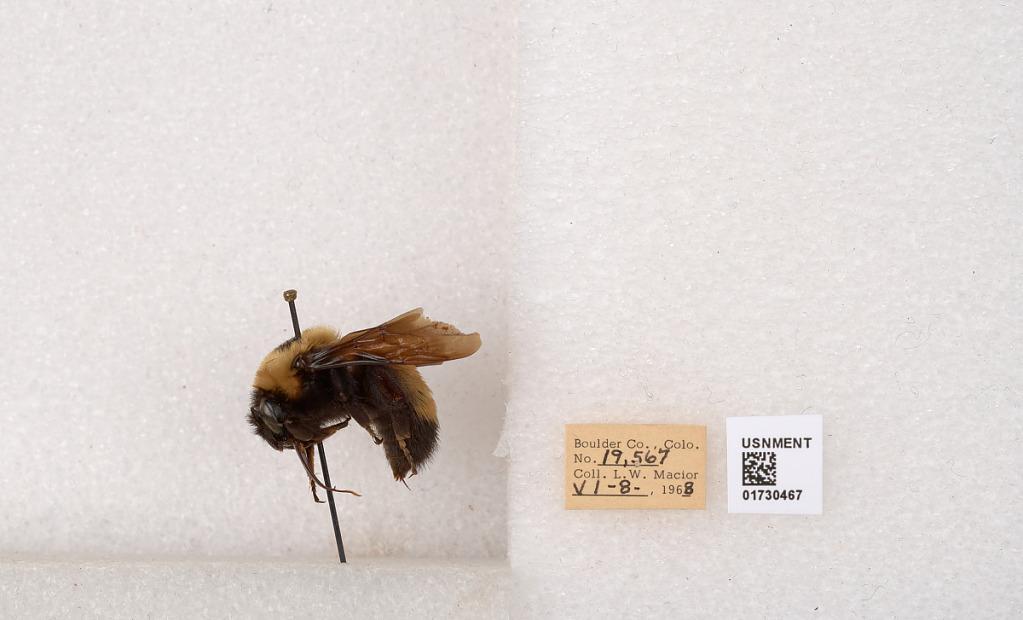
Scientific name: Bombus (Bombus) nevadensis Cresson
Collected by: L. Macior
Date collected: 1968-6-8
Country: United States
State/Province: Colorado
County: Boulder
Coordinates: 40.0925, -105.358